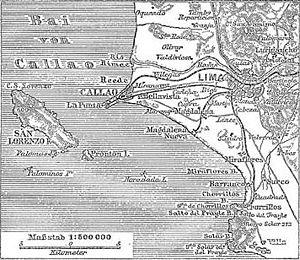
L'Île San Lorenzo est une île de l'Océan Pacifique située en face des côtes de Callao au Pérou.